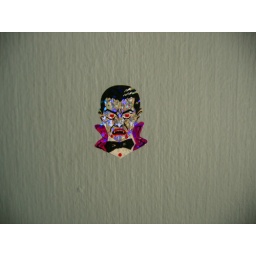
This was left on my bedroom door by previous tenants when I moved in.